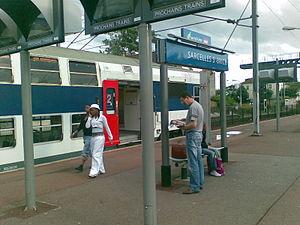
photo de la gare